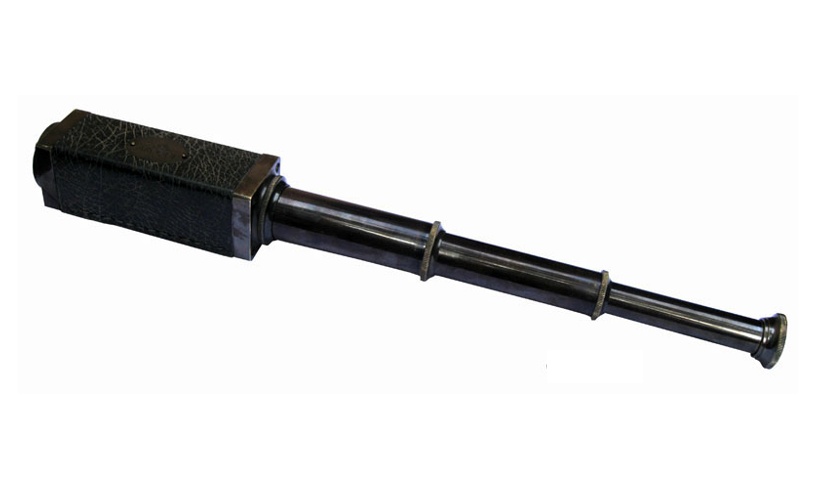
Square Handheld Telescope
This Square Hand held telescope made of high quality brass. Each component is crafted with finest craftsmanship. It comes with antique looking leather overlay to provide a rugged look and feel. Available in antique brass finish. This is a great item to use and add to any nautical collection. The item dimensions are L: 17.25 inches extended, W: 1.75 inches, H: 2 inches. Product Attributes Dimensions: 1.75"L x 17.25"W x 2"H Color: Brass Material: Metal Weight: 1.6 Pounds
Brand: Home Roots
Category: Cameras & Optics > Optics > Scopes > Telescopes > Compound Telescopes